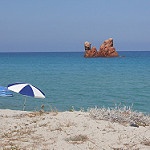
Label: sea